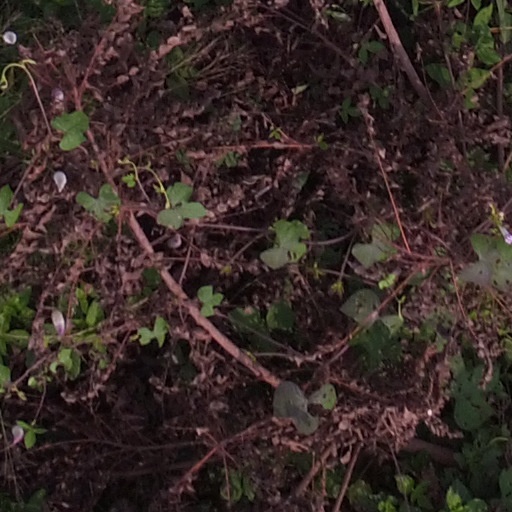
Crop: maize; corn